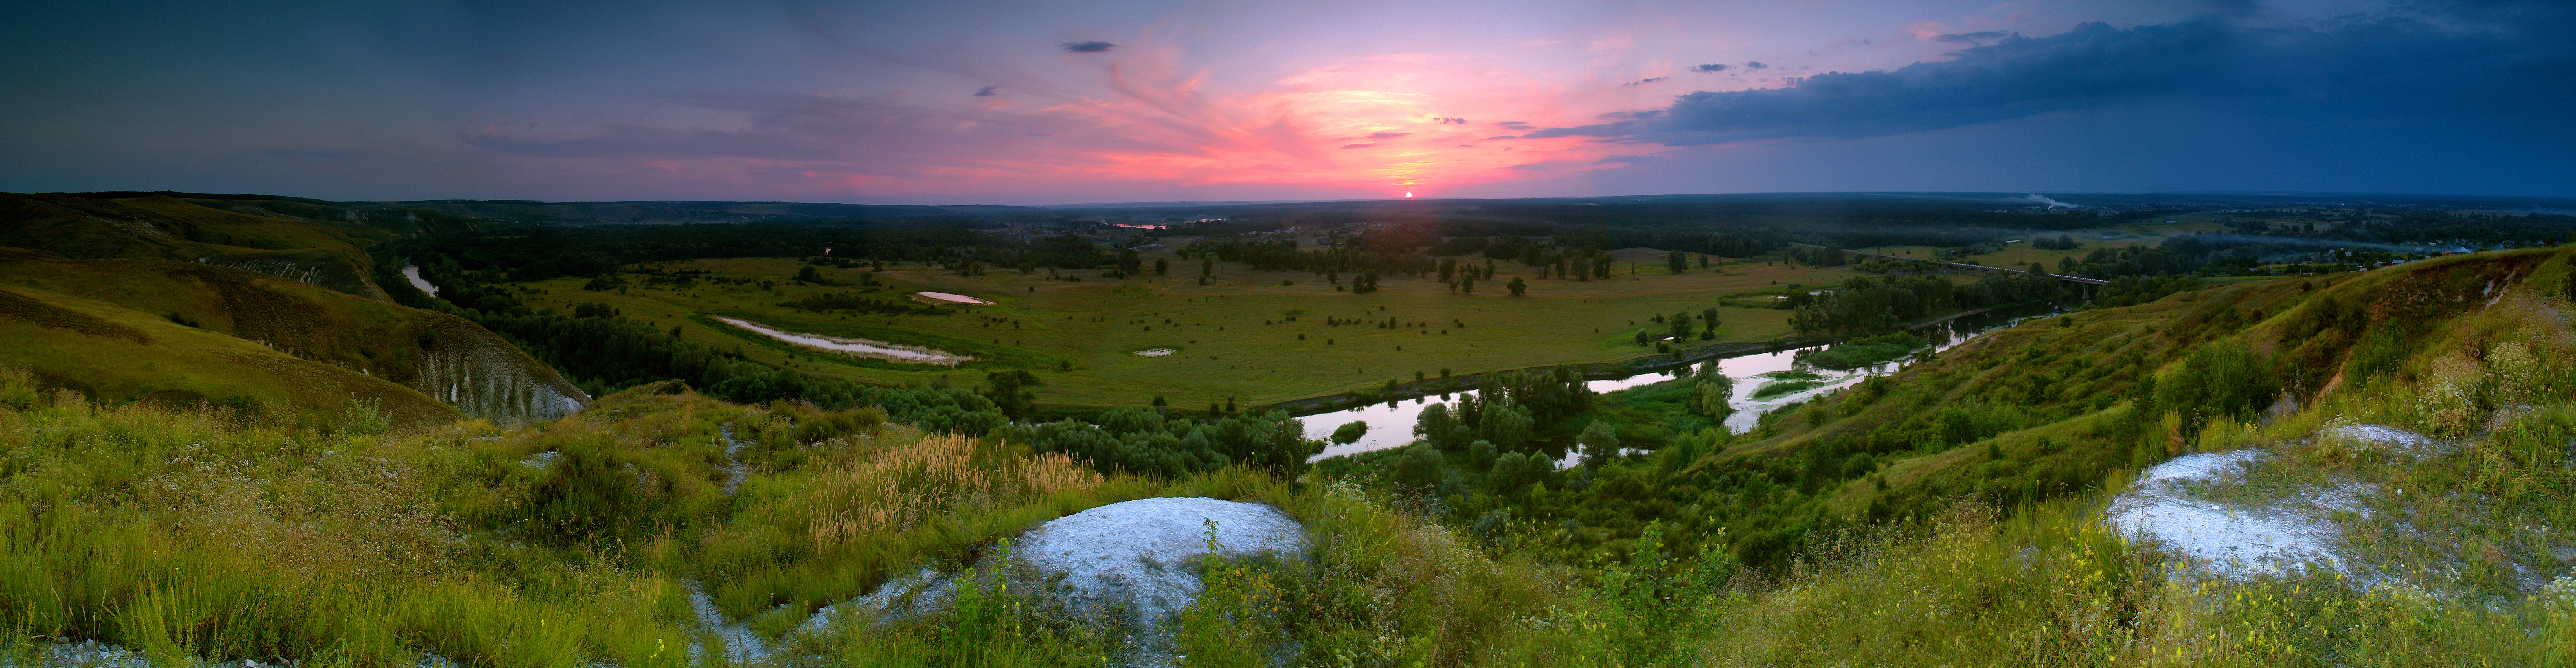
landscape, nature, sky, wilderness, grass, grassland, phenomenon, hill, morning, meadow, mount scenery, rural area, horizon, sunlight, highland, evening, pasture, field, ecoregion, cloud, computer wallpaper, national park, mountain, panorama, dawn